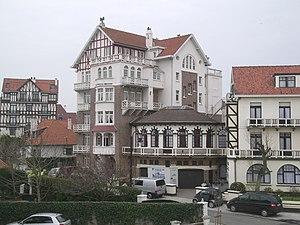
Josef Stübben, né le 10 février 1845 à Hülchrath, arrondissement de Grevenbroich, et décédé le 8 décembre 1936 à Francfort, est un architecte et urbaniste allemand.